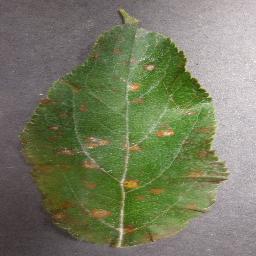
Label: Apple___Cedar_apple_rust